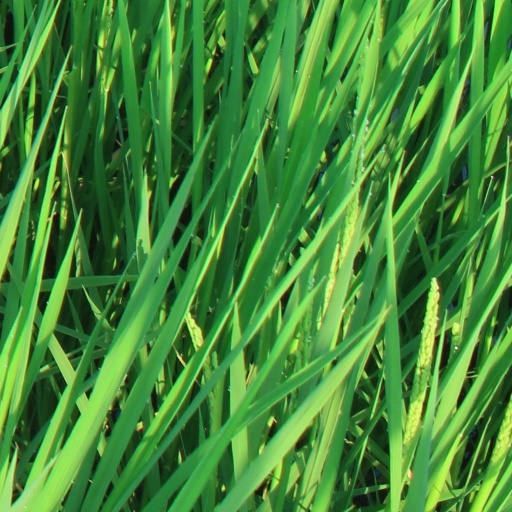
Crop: rice